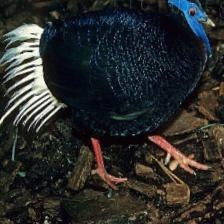
Species: BULWERS PHEASANT
Scientific name: LOPHURA BULWERI